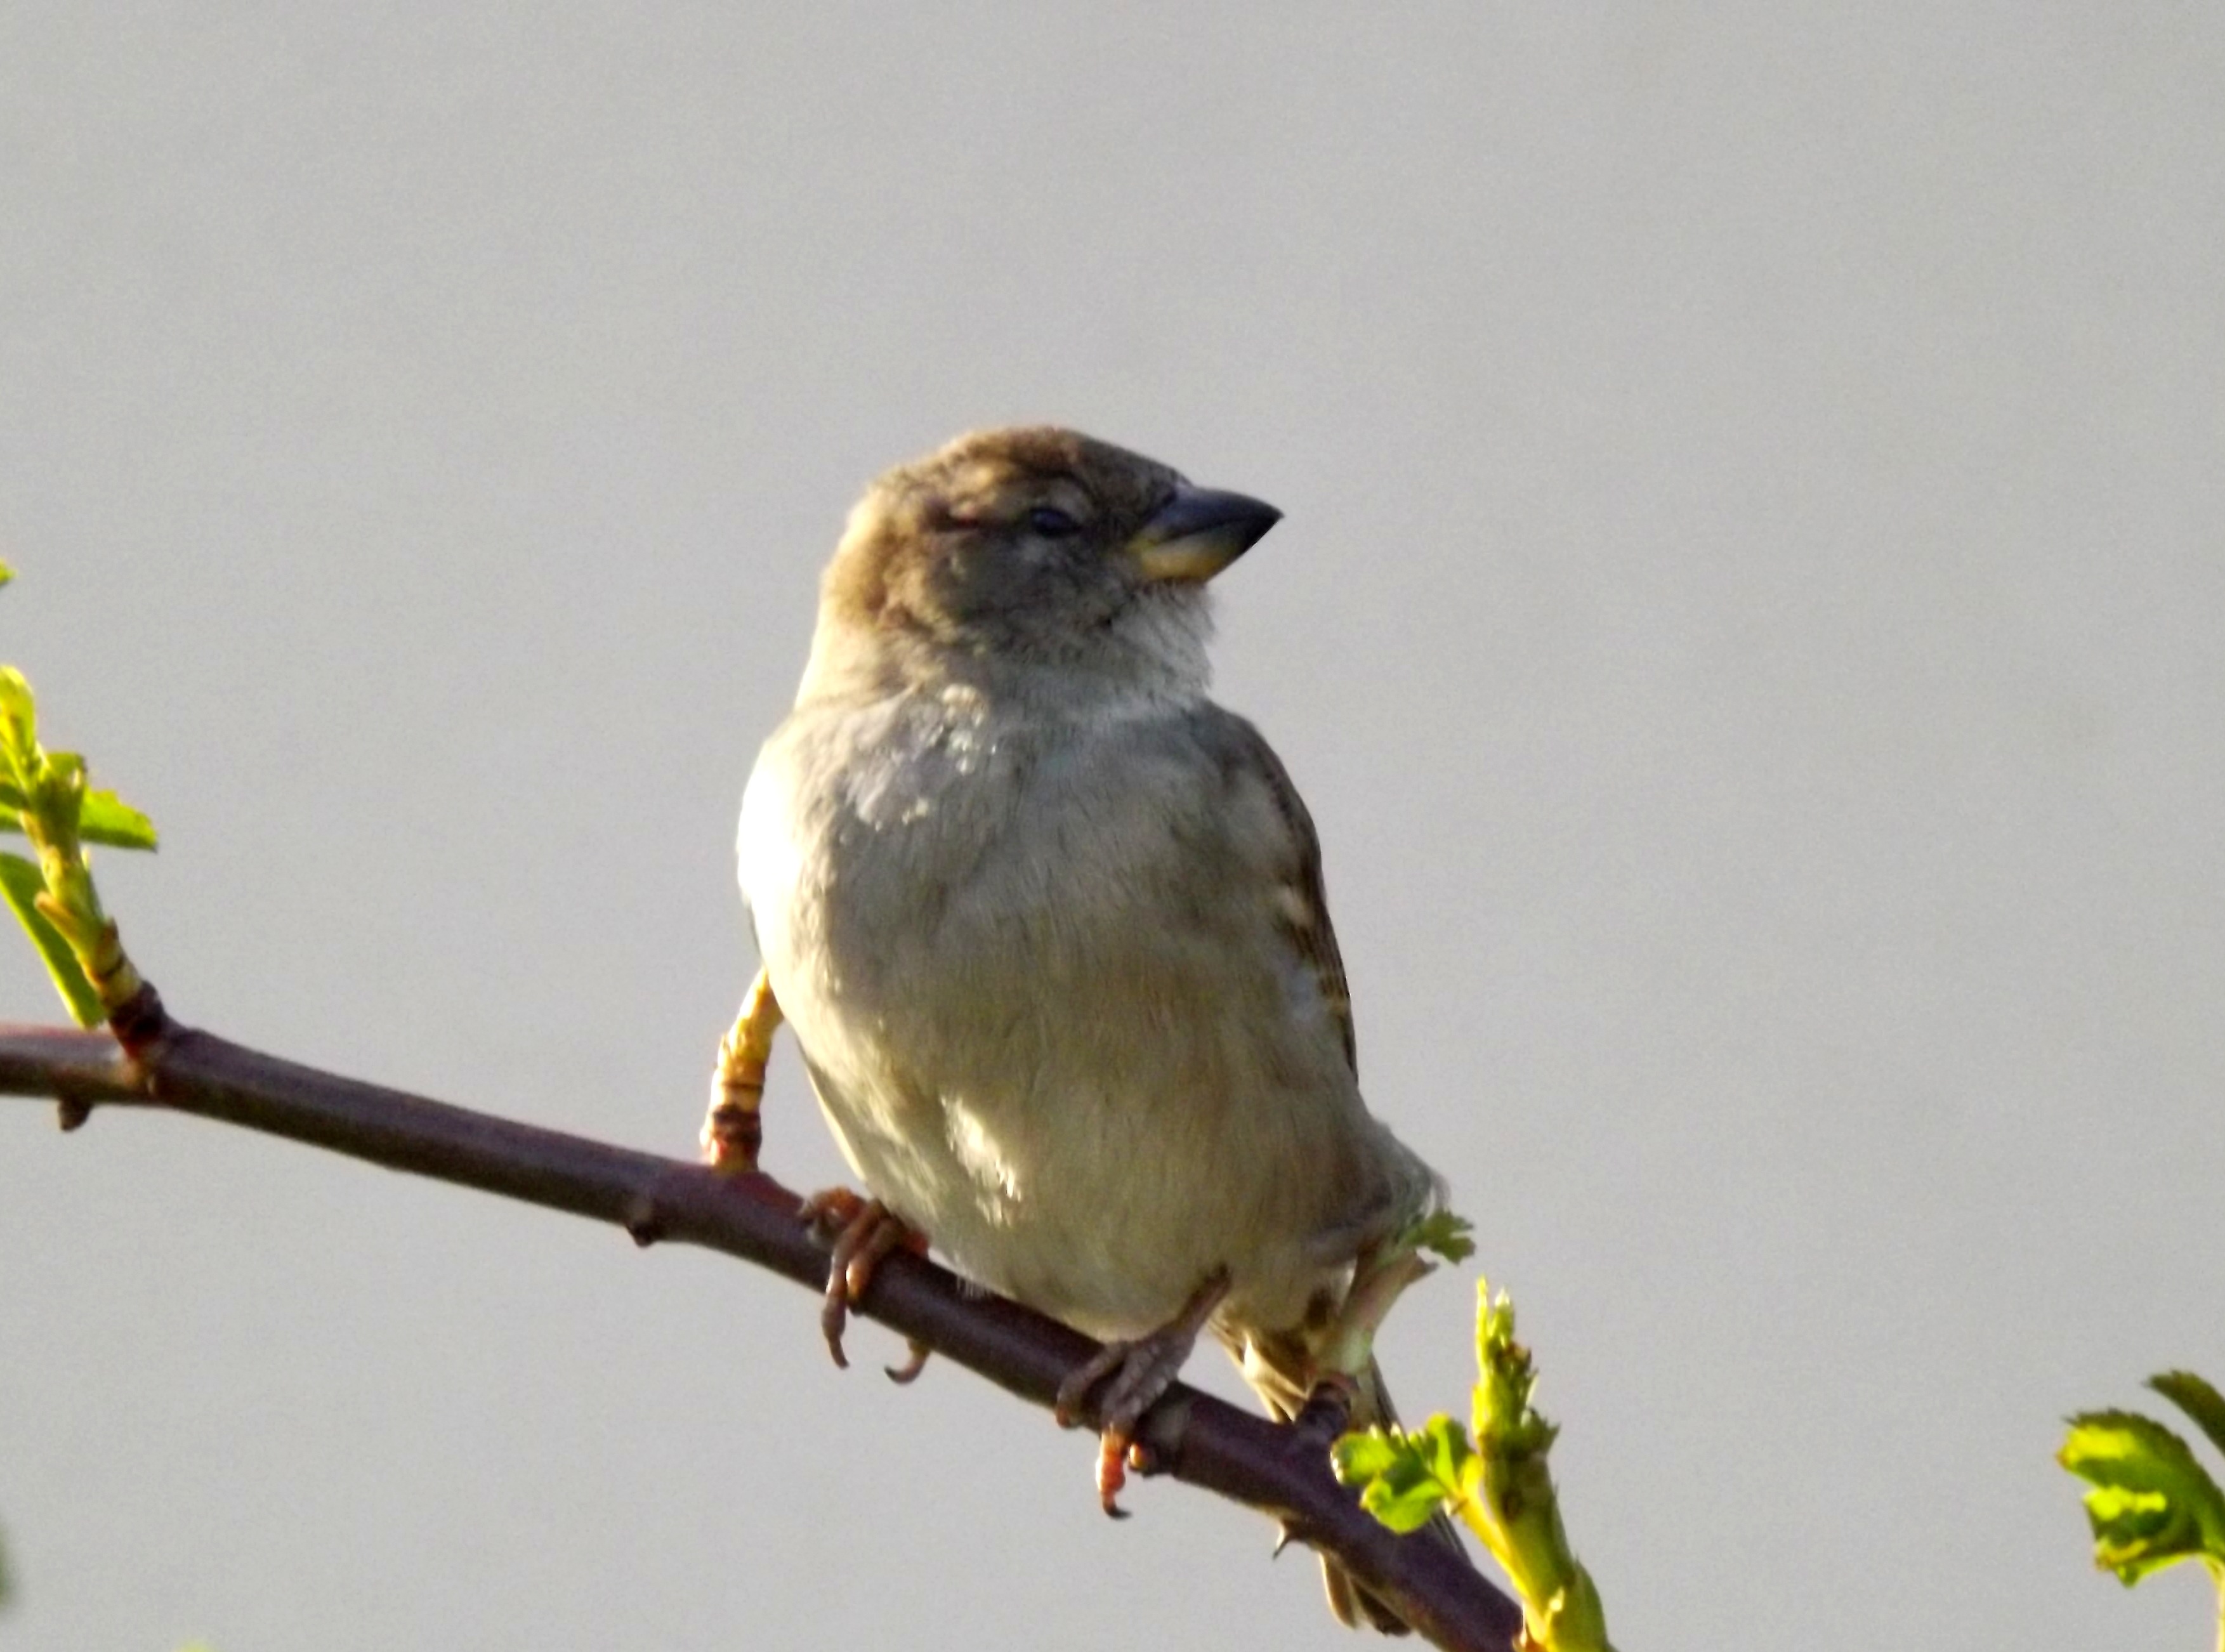
branch, bird, beak, fauna, birds, vertebrate, sparrow, finch, brambling, house sparrow, casey, old world flycatcher, perching bird, emberizidae, nightingale